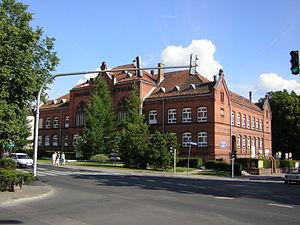
Iława est une ville de Pologne située dans la voïvodie de Varmie-Mazurie dont elle est la cinquième plus grande ville. Bâtie en 1305, Iława obtient le statut de ville la même année. Située sur le lac Jeziorak, Iława est une importante base nautique. De plus, quelques réserves faunistiques importantes se situent aux frontières de la ville.